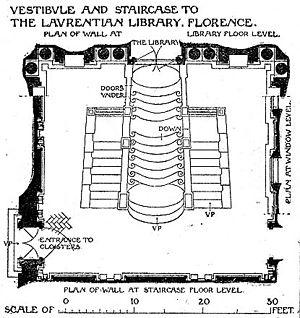
La bibliothèque Laurentienne est une bibliothèque publique d'État située dans l'enceinte du monastère San Lorenzo à Florence.